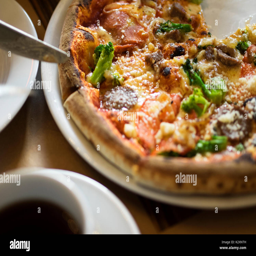
young man taking a slice of pizza in a restaurant